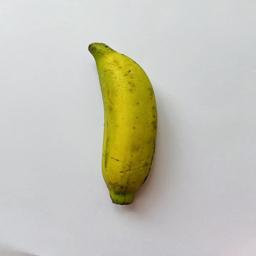
Ripeness: Semi-ripe